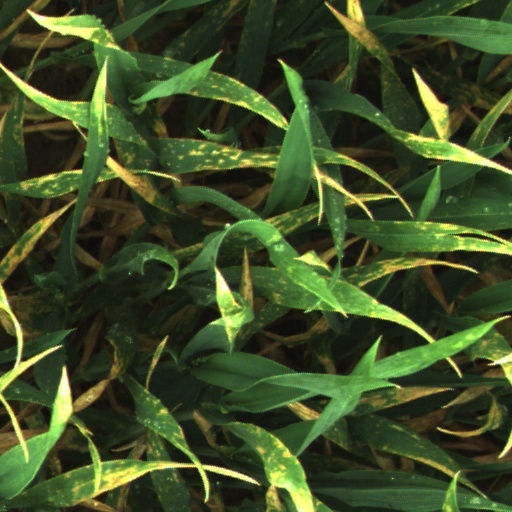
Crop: wheat